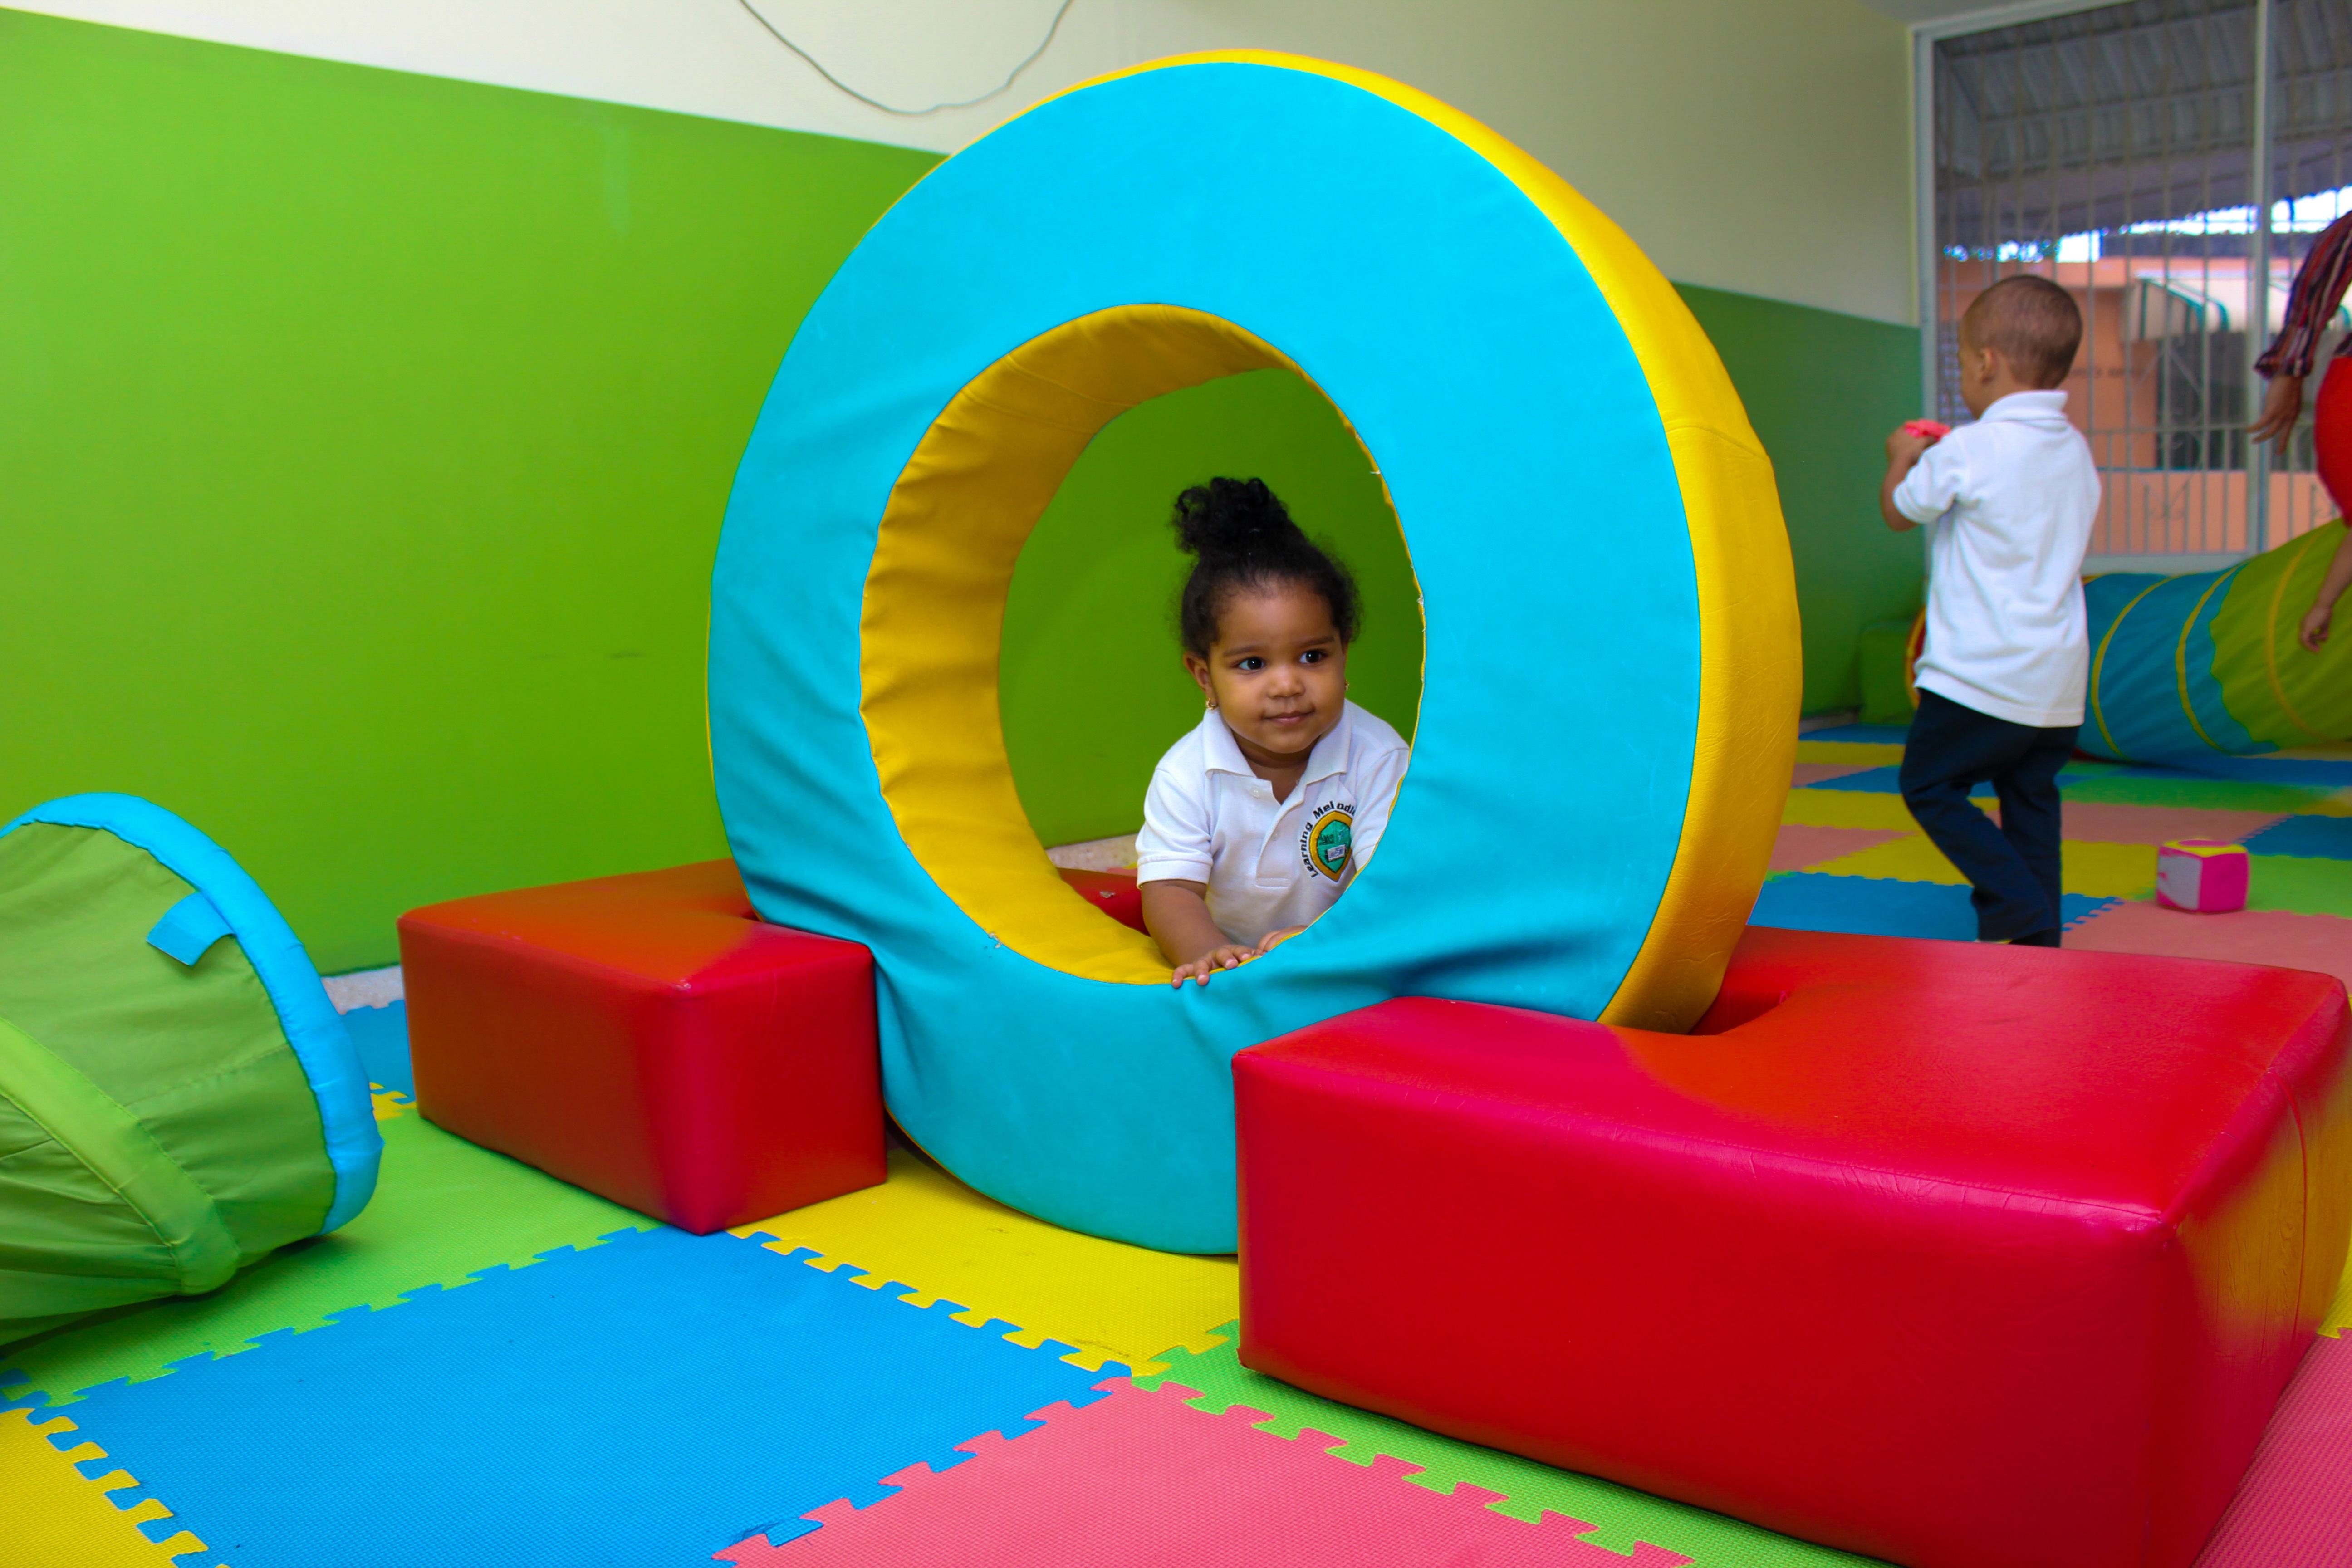
play, color, child, leisure, toy, children, colors, fun, playground, kindergarten, school, games, enjoying, inflatable, ball pit, pool balls, outdoor play equipment